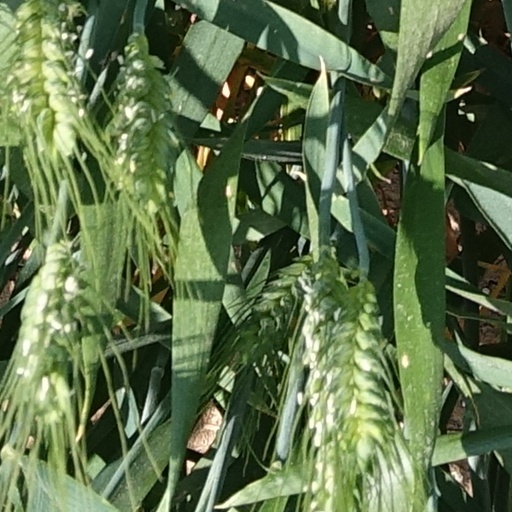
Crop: wheat